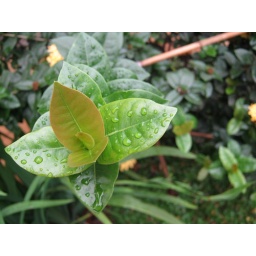
plants in the front yard of my house